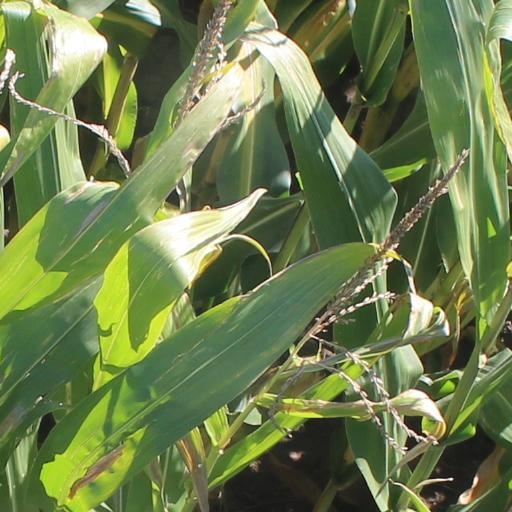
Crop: maize; corn